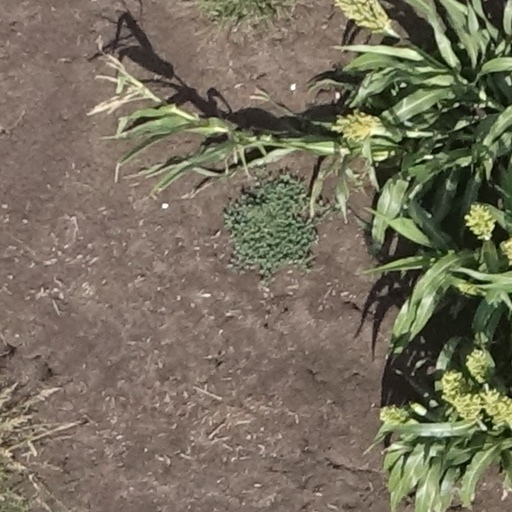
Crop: sorghum